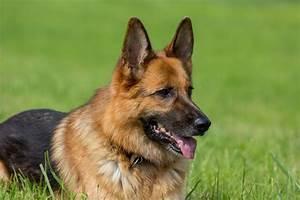
dog